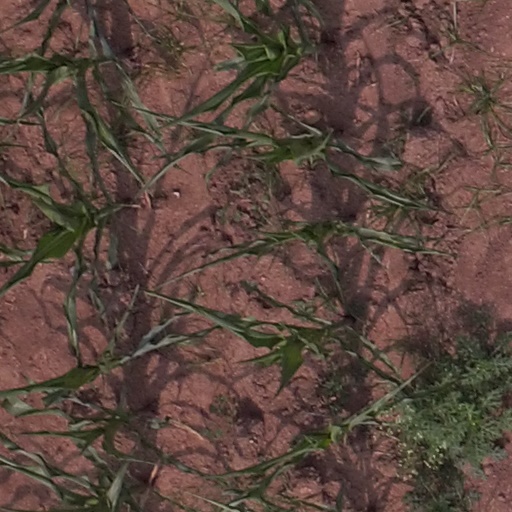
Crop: maize; corn